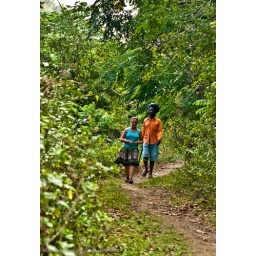
walking around in sunning hill